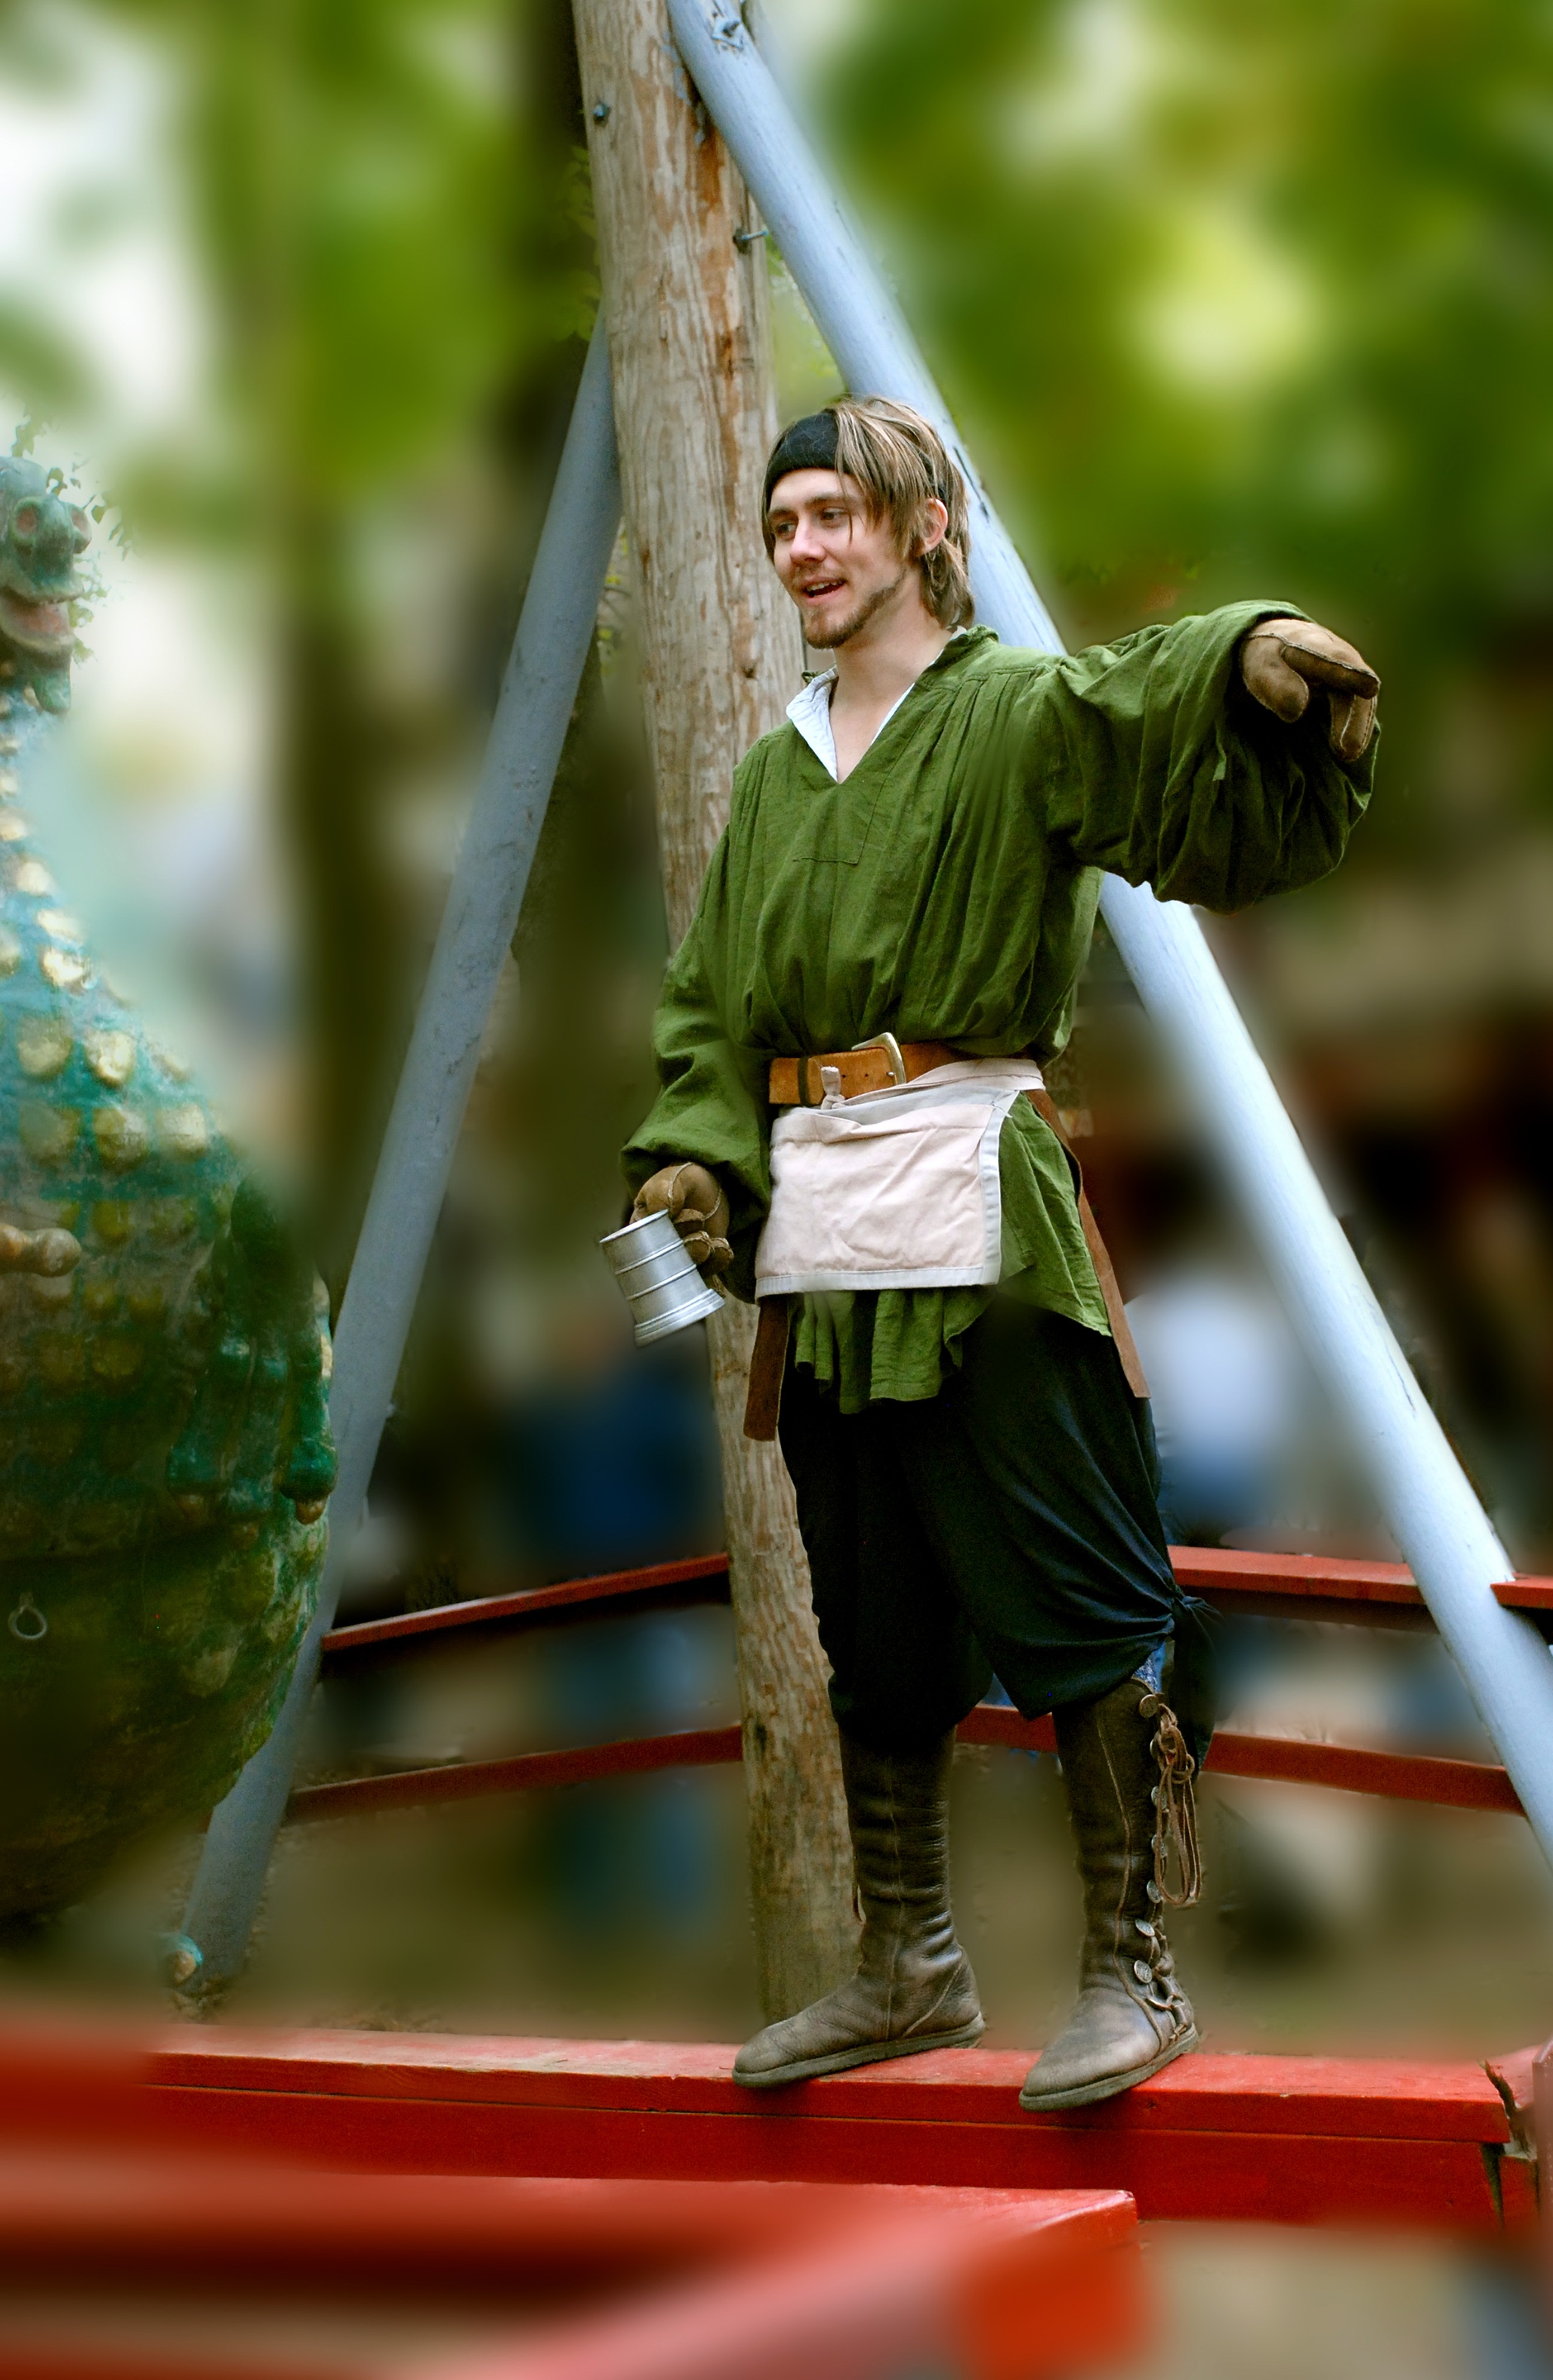
male, standing, statue, green, vendor, action, medieval, full, renaissance, adult, salesperson